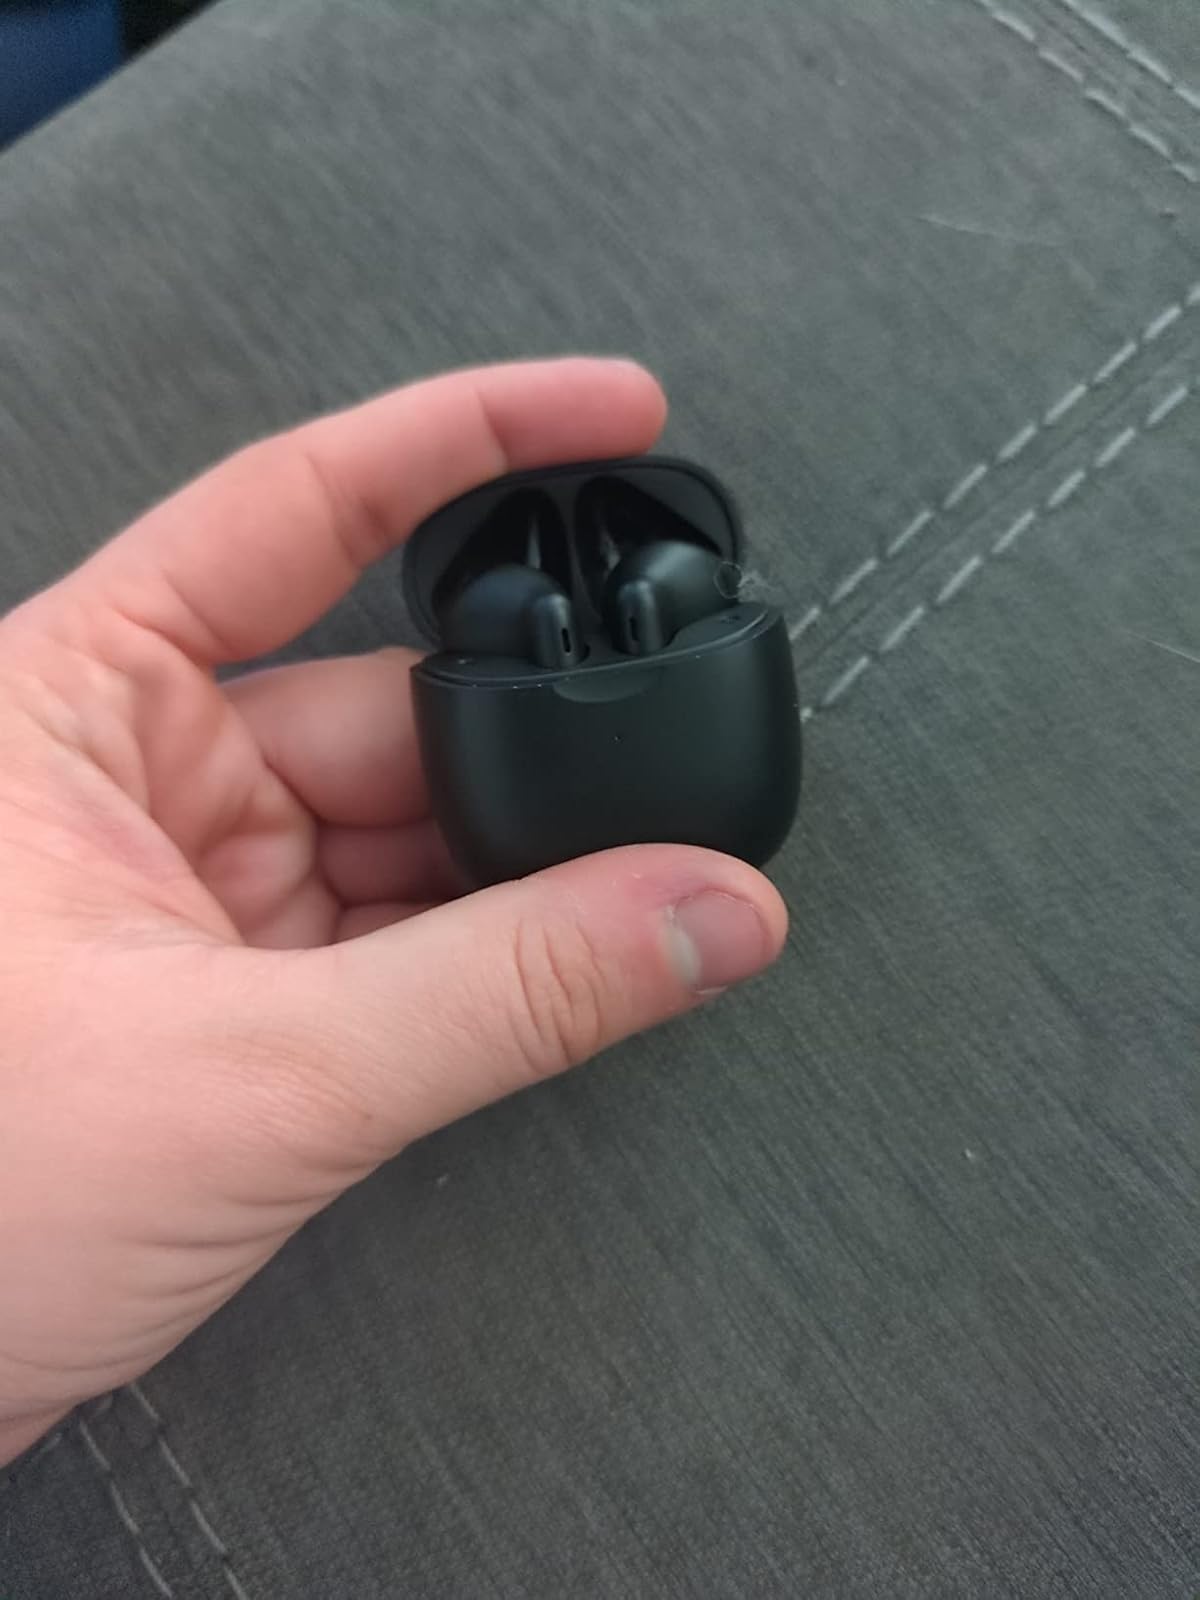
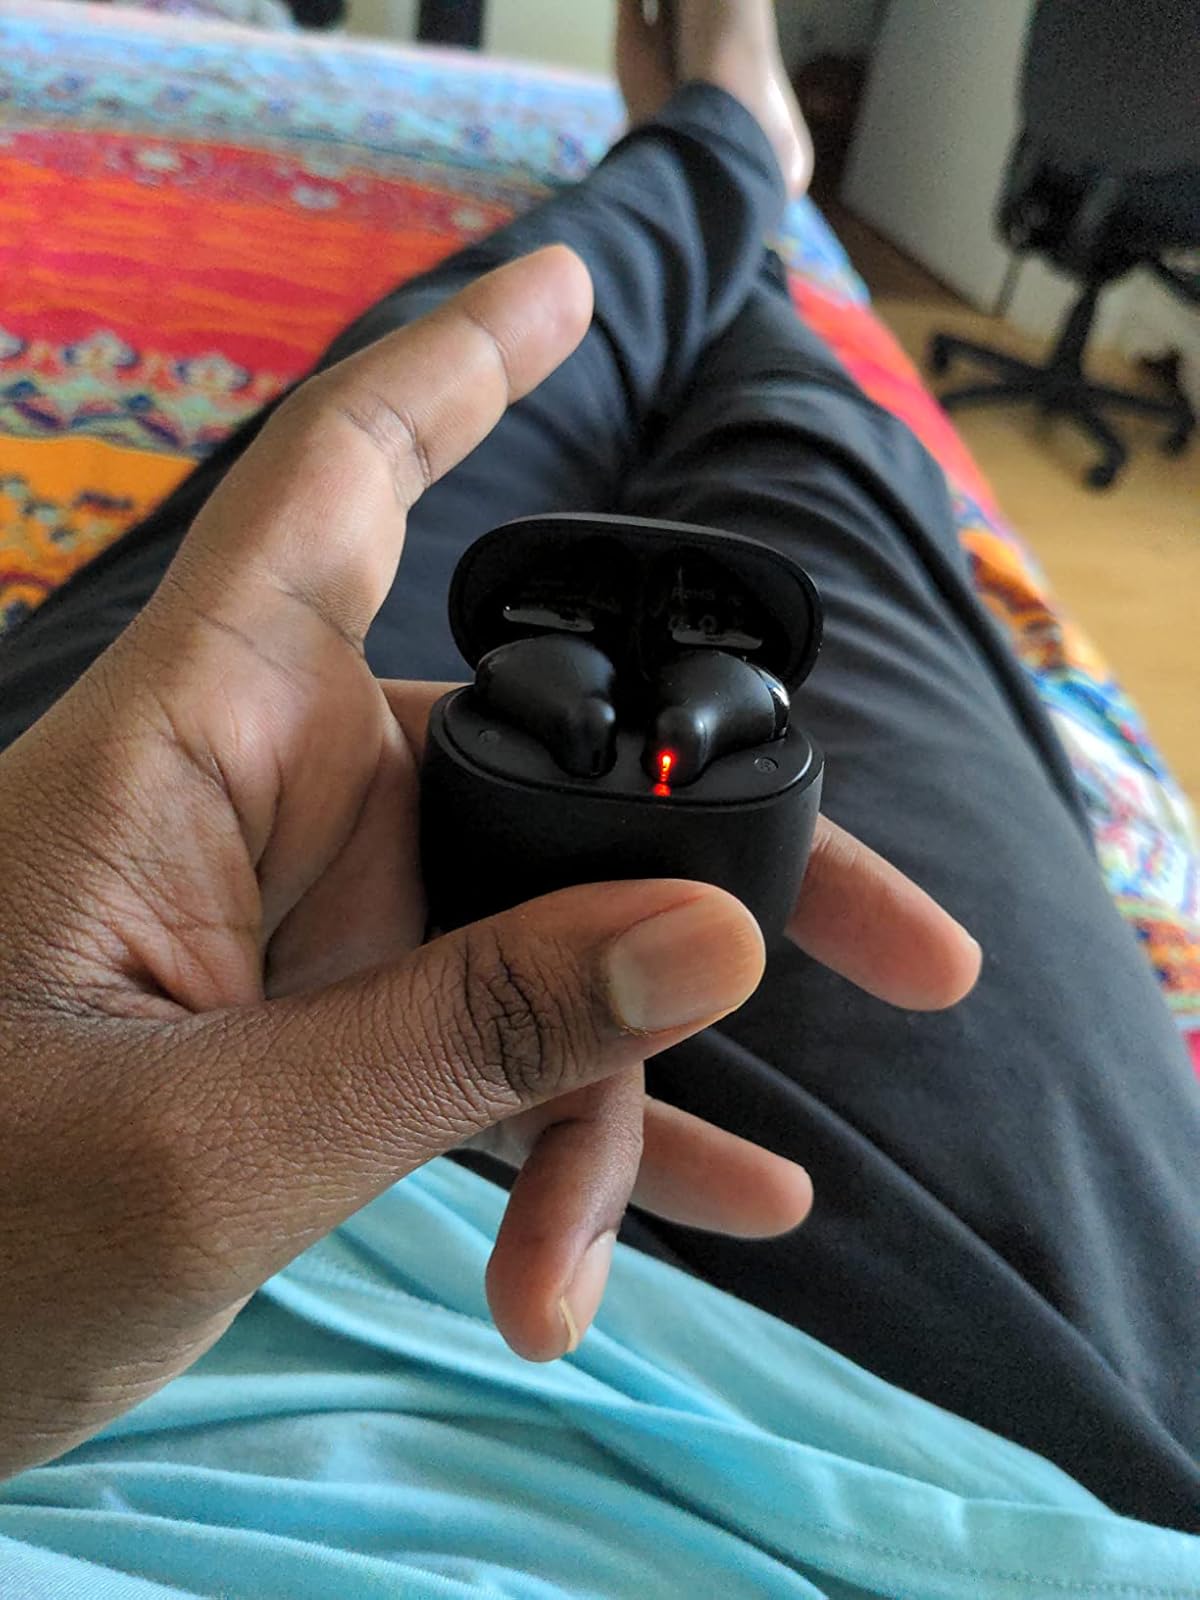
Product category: earbuds
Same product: yes